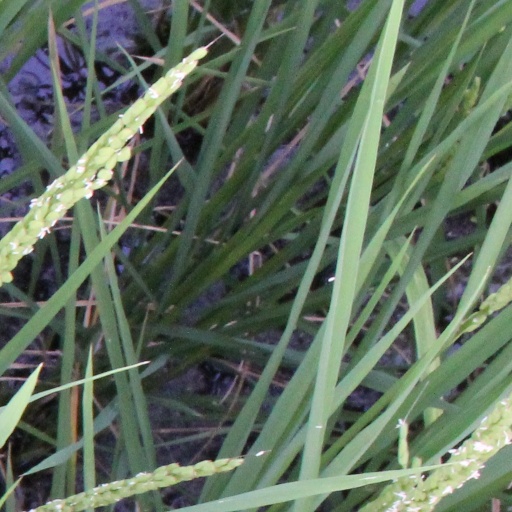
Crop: rice